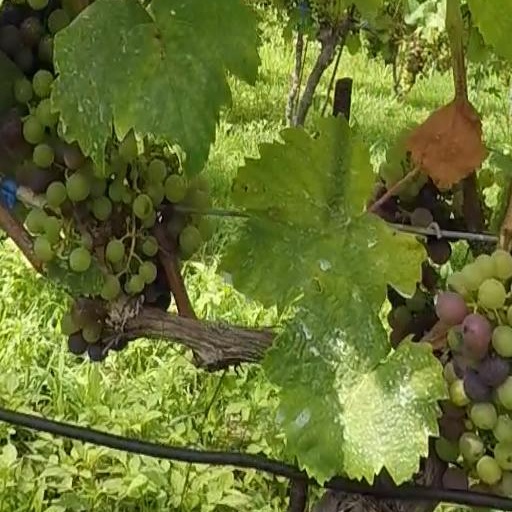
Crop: grape